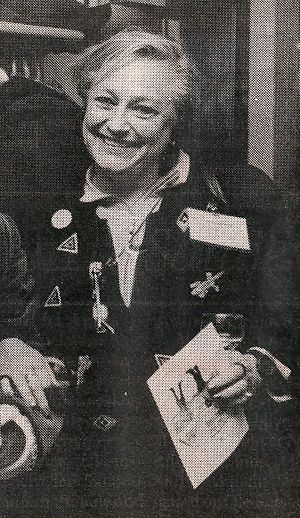
Birgitte Price
Birgitte Price i november 1992 under besøg i Frederikshavn.
Skuespiller og teaterinstruktør Birgitte Price under besøg i Frederikshavn i november 1992.
Birgitte Price var en dansk skuespillerinde og teaterinstruktør.